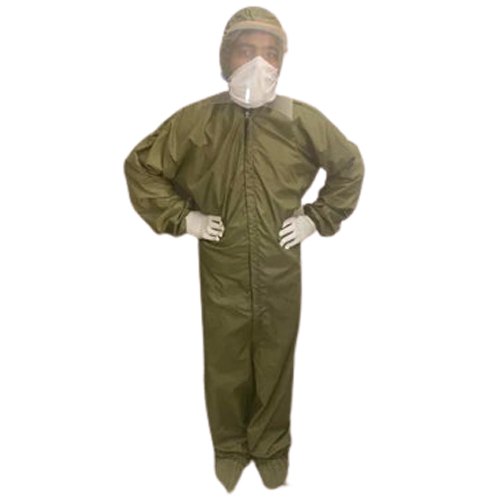
Objects detected:
Mask
Gloves
Gloves
Coverall